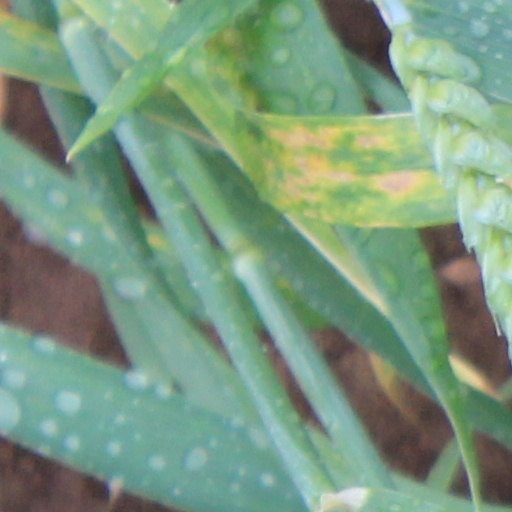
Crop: wheat